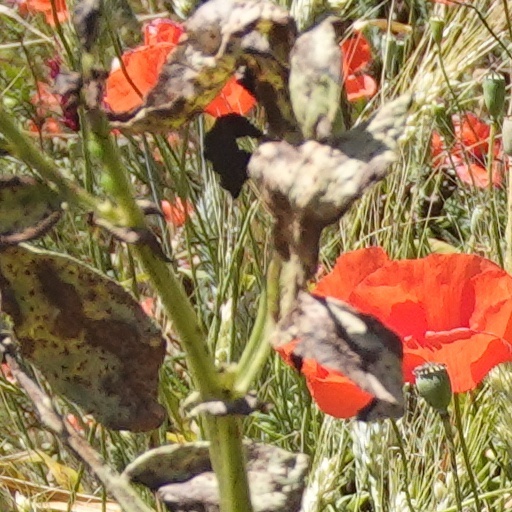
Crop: wheat